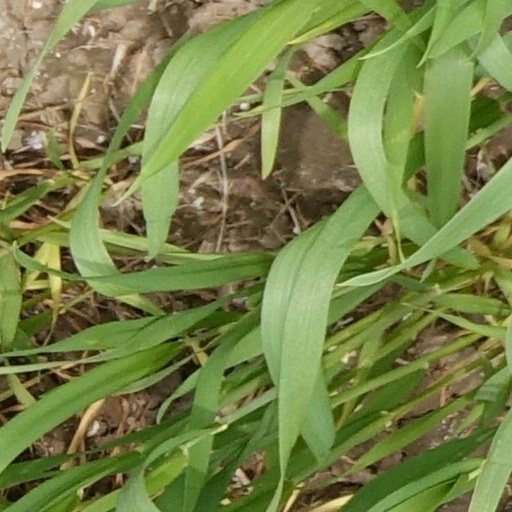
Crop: wheat